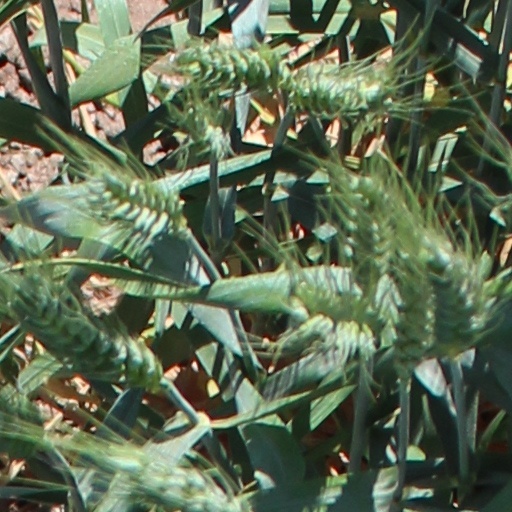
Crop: wheat